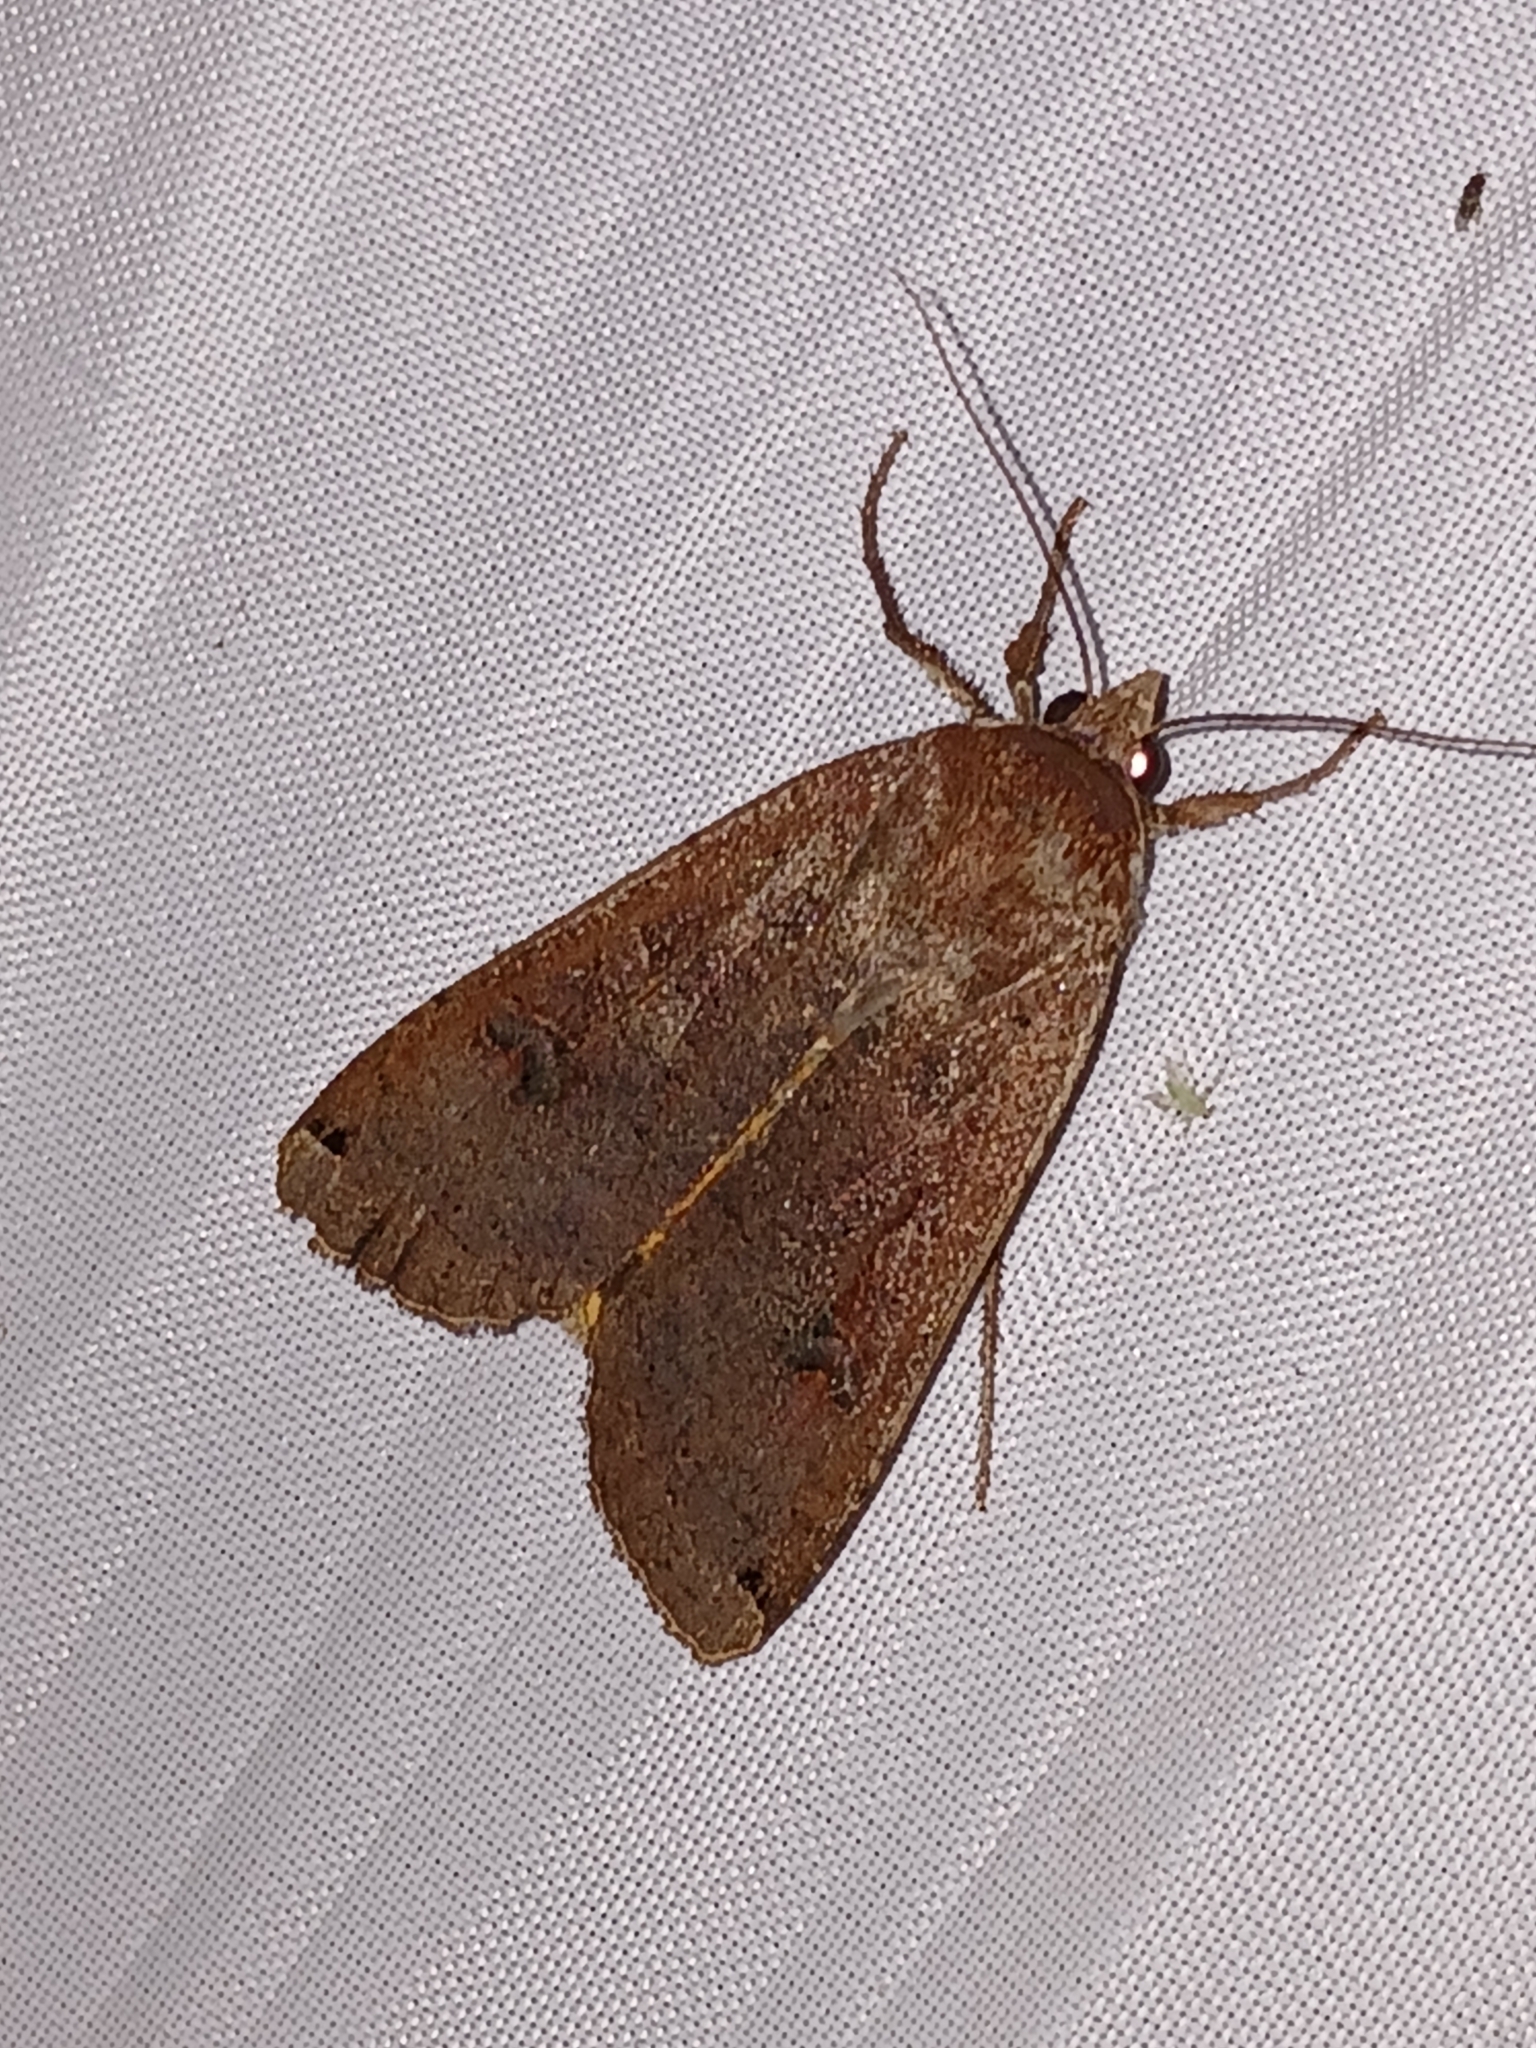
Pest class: cutworms